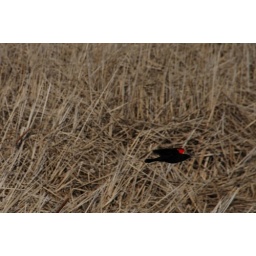
red wing black bird in flight